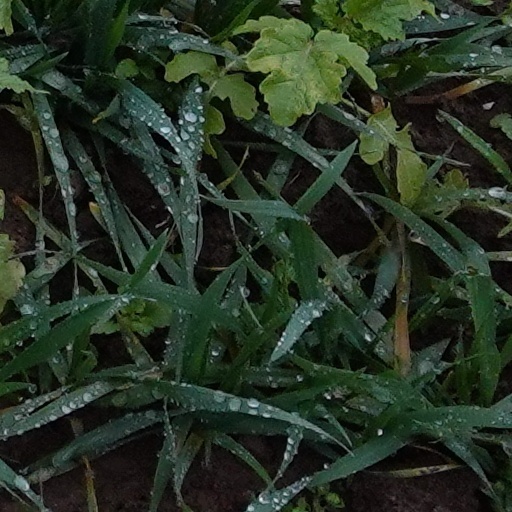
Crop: wheat